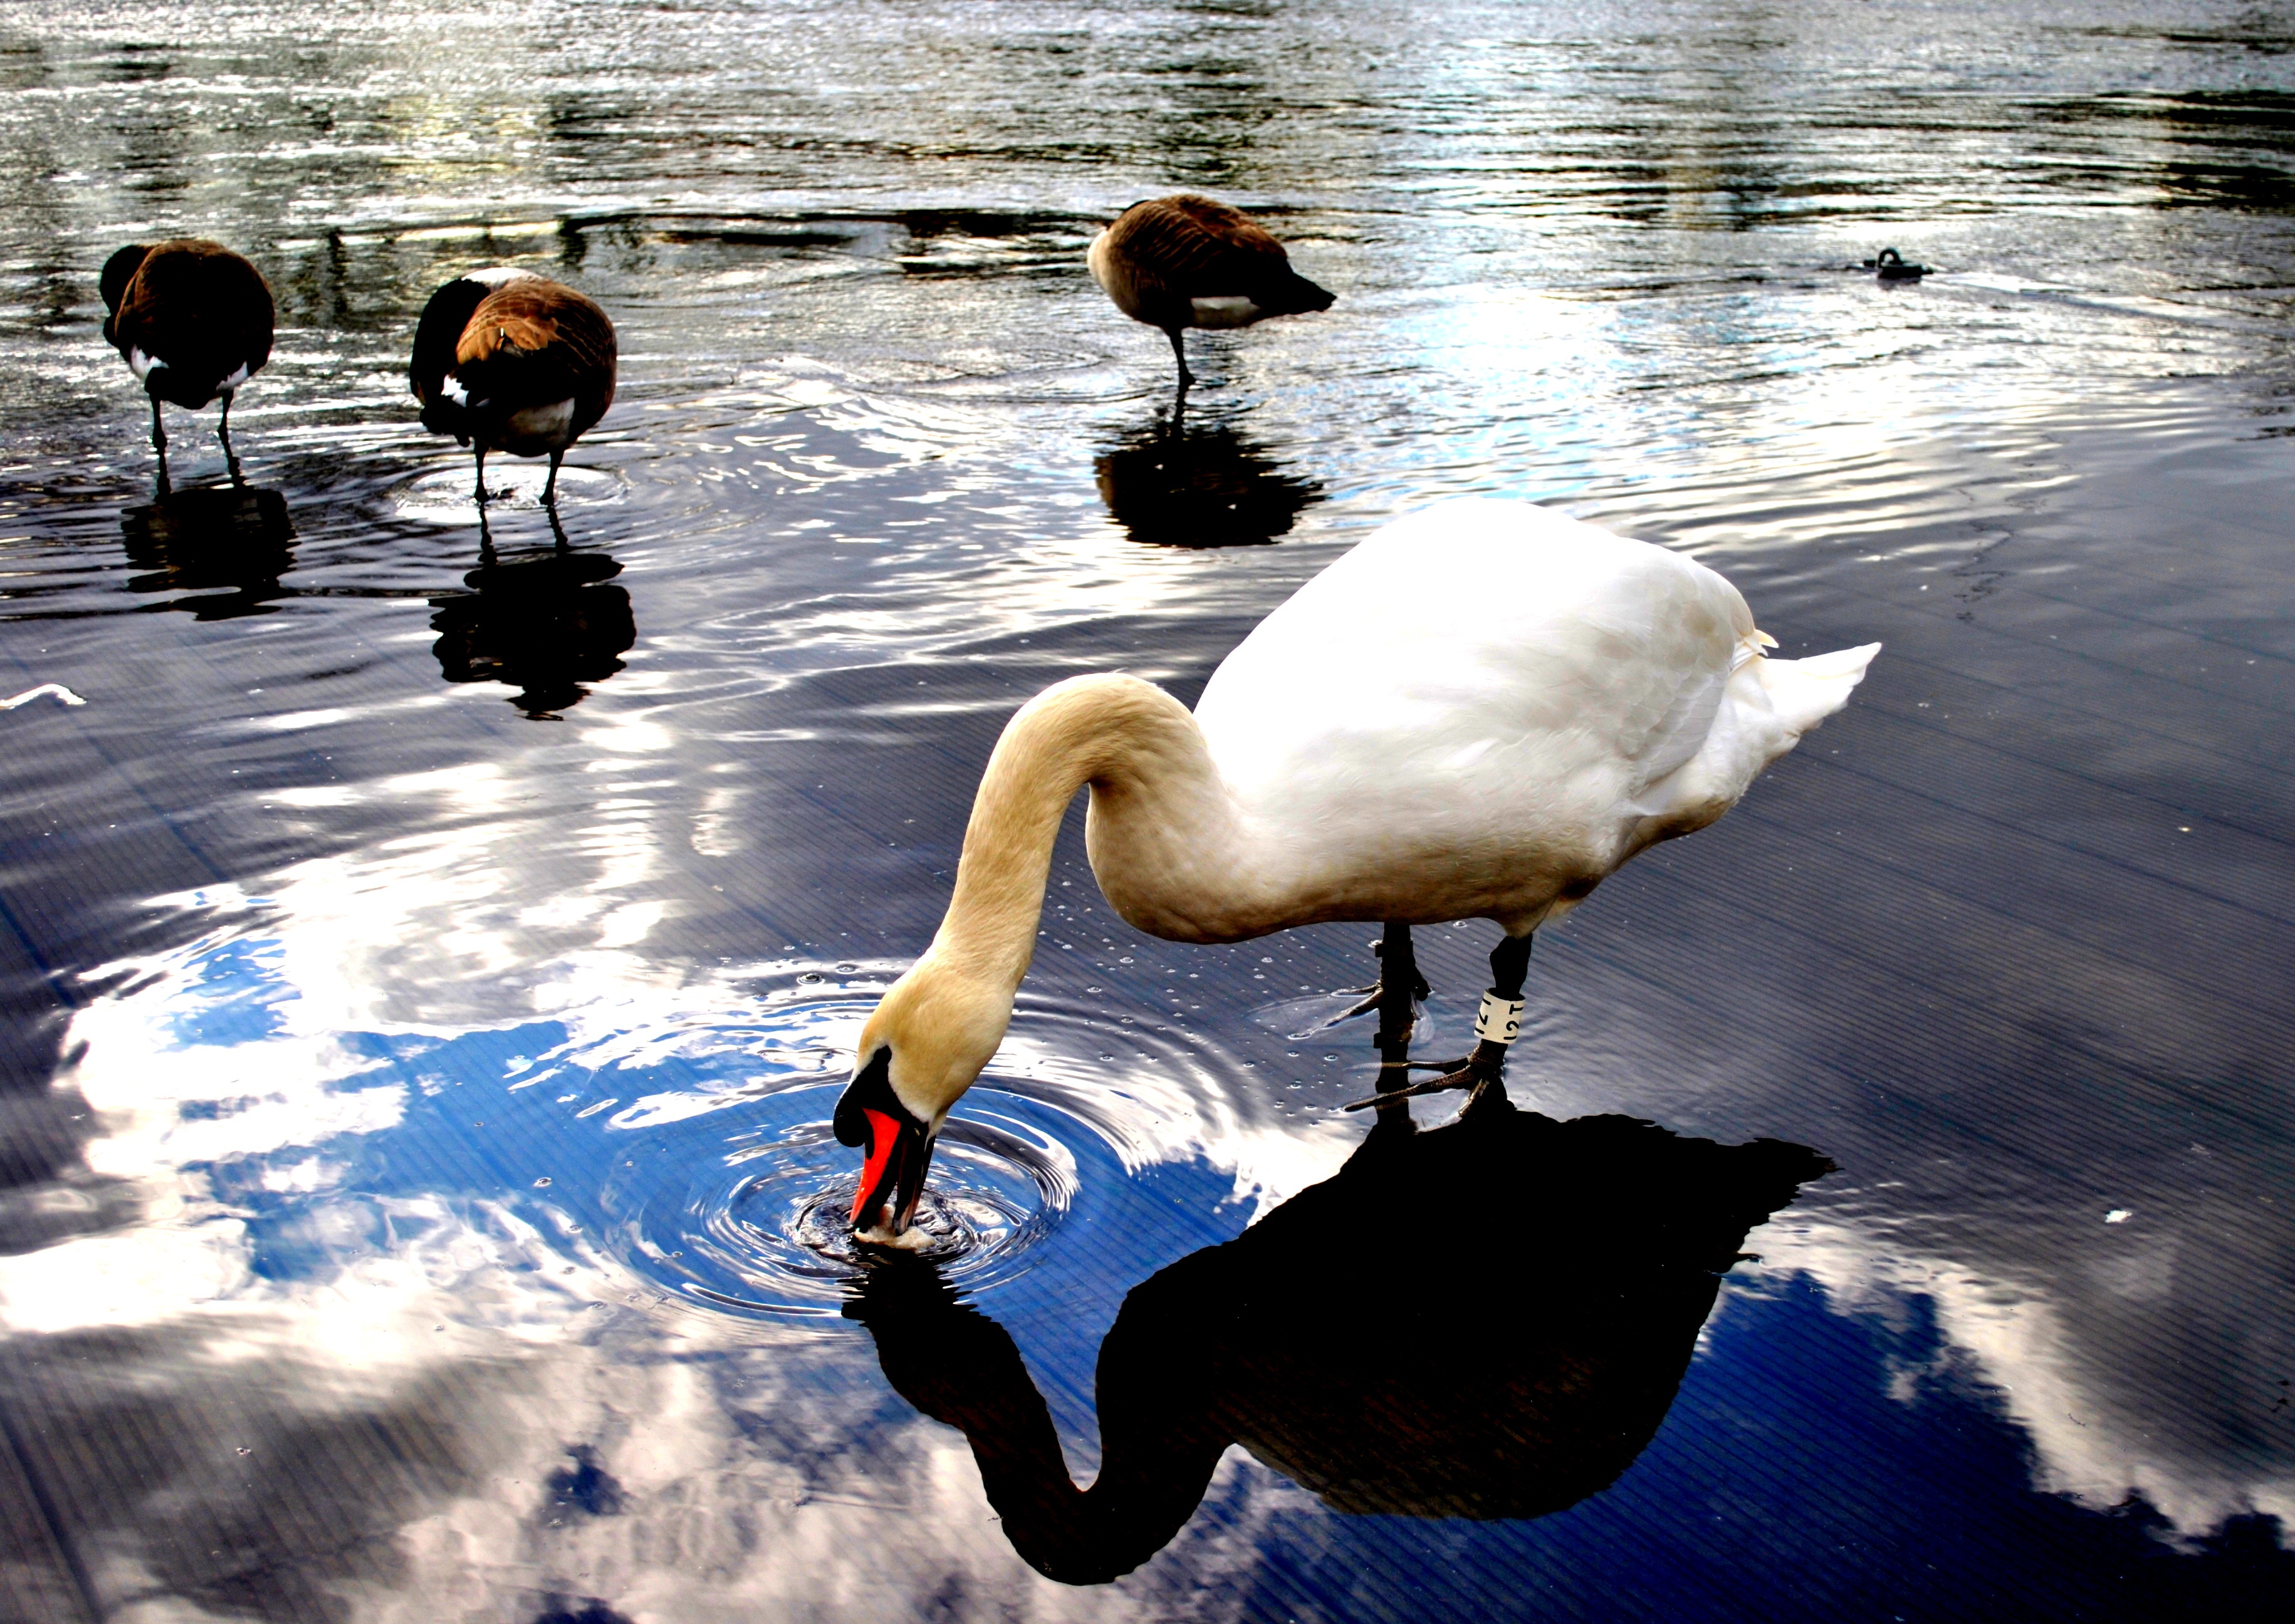
water, nature, bird, animal, river, pond, reflection, blue, swan, duck, waterfowl, water bird, wild birds, ducks geese and swans